20 Battery Royal Artillery

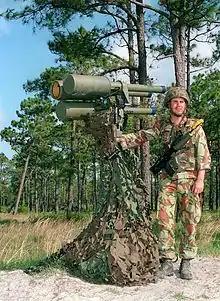
Bombardier Simon Orchard with the Javelin air defence system

In the late 1980s G Troop was formed at 16th Regiment Royal Artillery as an air defence troop to support 3 Commando Brigade, a result of lessons learned in the Falklands War. The Troop was formed under Capt M G Flannigan who had served as a Bombardier in 20 Commando (AO) Battery. He was instrumental in the reformation of the Battery with G Troop as its nucleus. Warrant Officer II Owen Morrison was appointed as the first Battery Sergeant Major. In 1991 the Battery was officially reformed as 20 Air Defence Battery RA shortly later becoming 20 Commando Battery and served as the integral Air Defence Battery for 3 Commando Brigade. The Battery was posted to 22 Regiment Royal Artillery a couple of years after its formation and took part in a number of operations with the Brigade. This included an Operation to capture a number West Side Boys. The Battery was also involved in the initial invasion of Afghanistan.